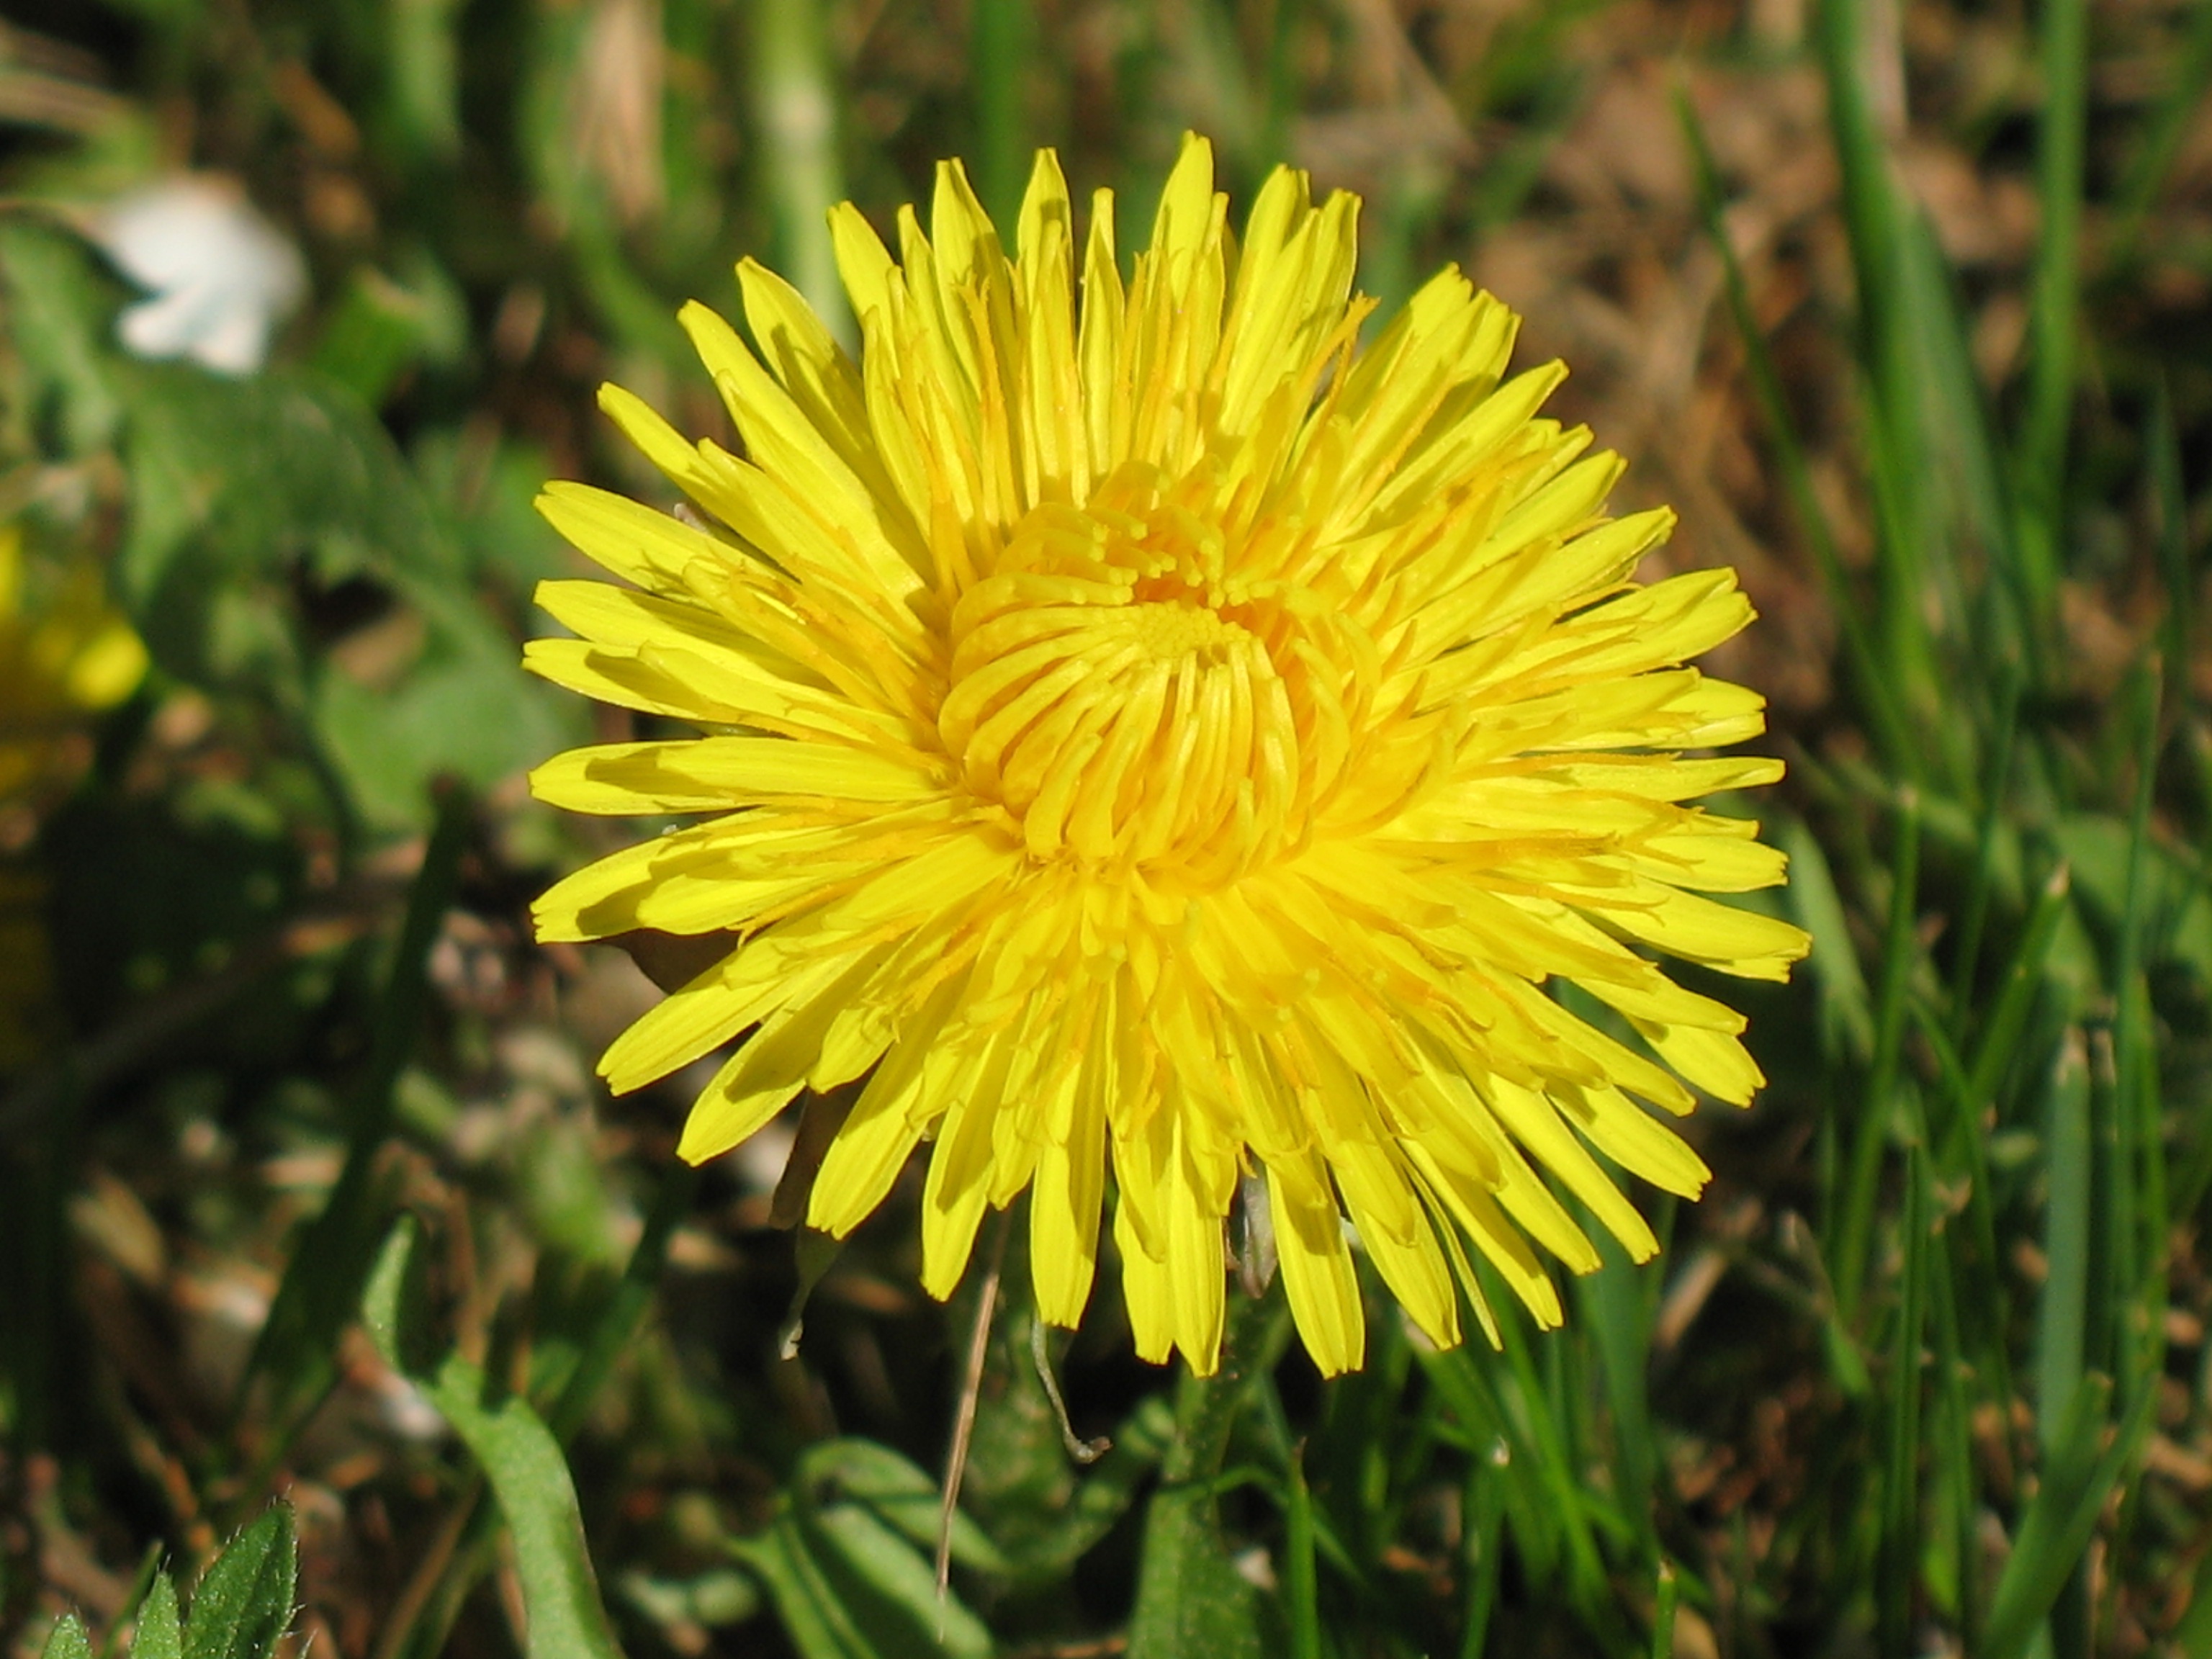
nature, plant, field, meadow, dandelion, prairie, flower, petal, bloom, daisy, spring, botany, yellow, garden, flora, wildflower, flowers, macro photography, flowering plant, daisy family, oxeye daisy, plant stem, land plant, flatweed